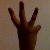
The image shows a hand gesture representing the number 6 in Indian Sign Language.